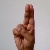
The image shows a hand gesture representing the letter 'U' in Indian Sign Language.